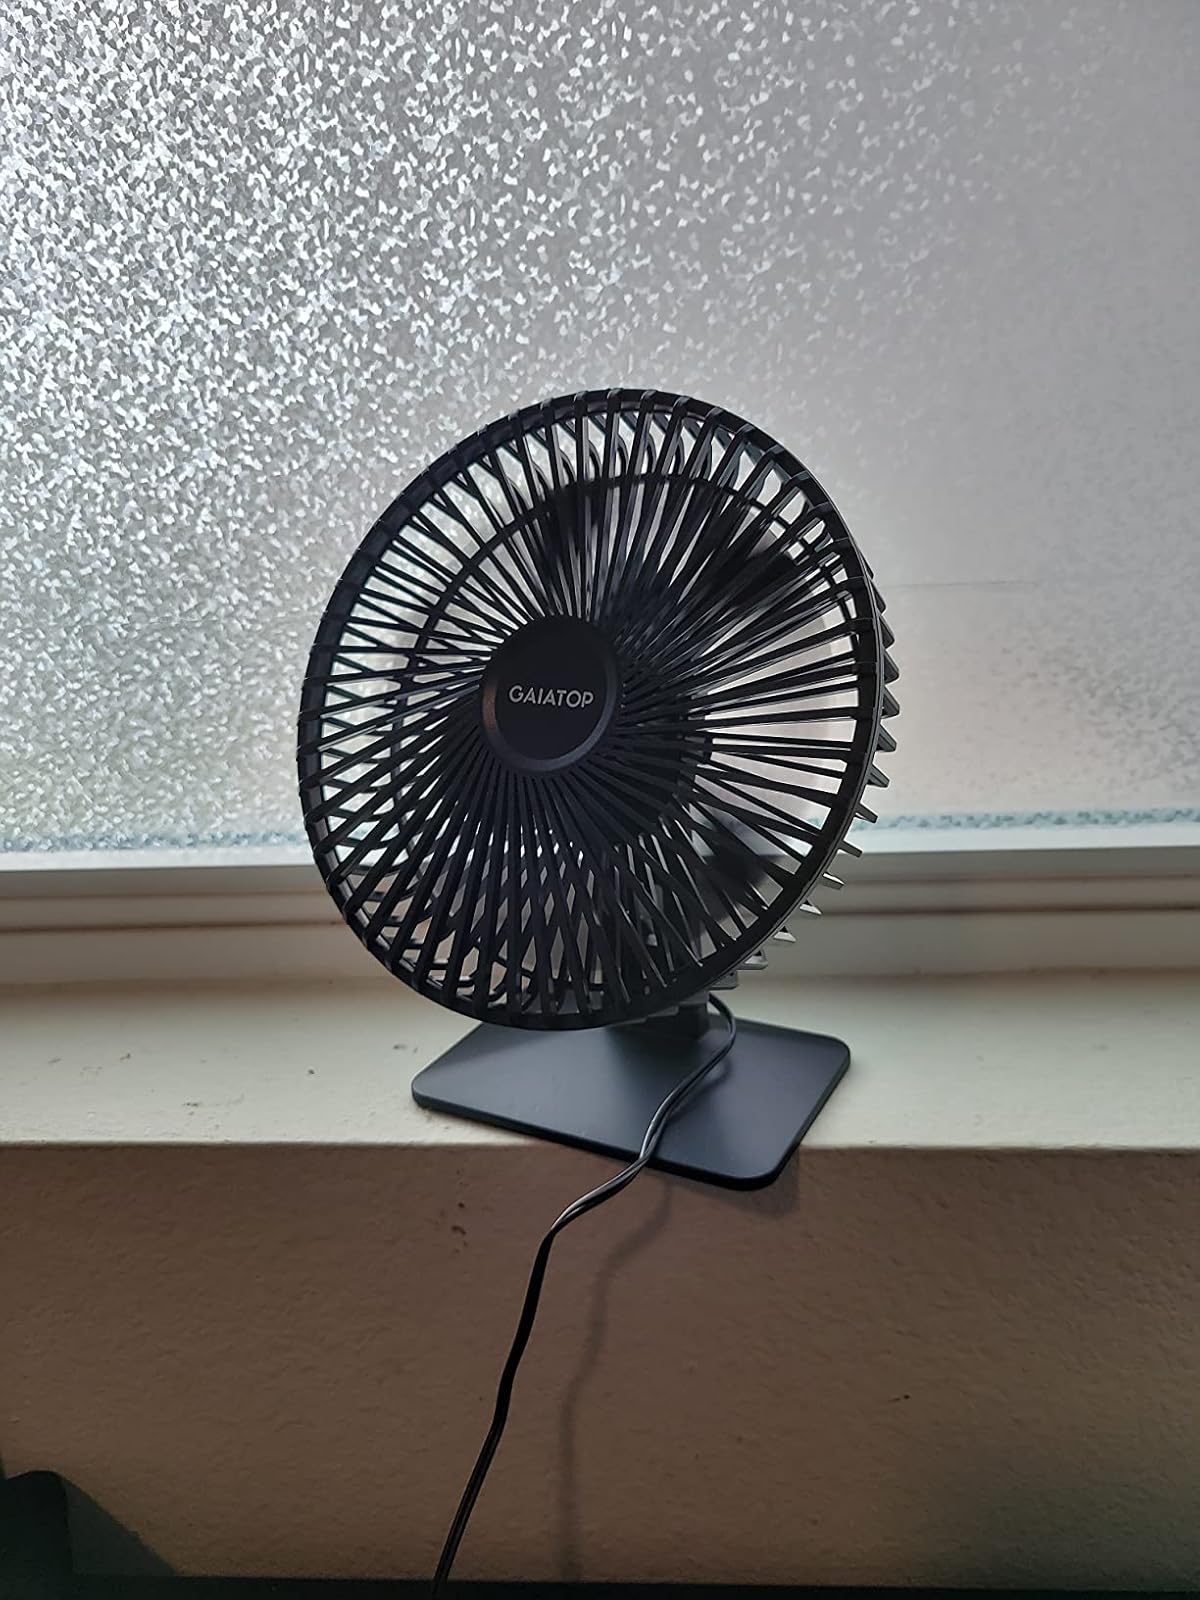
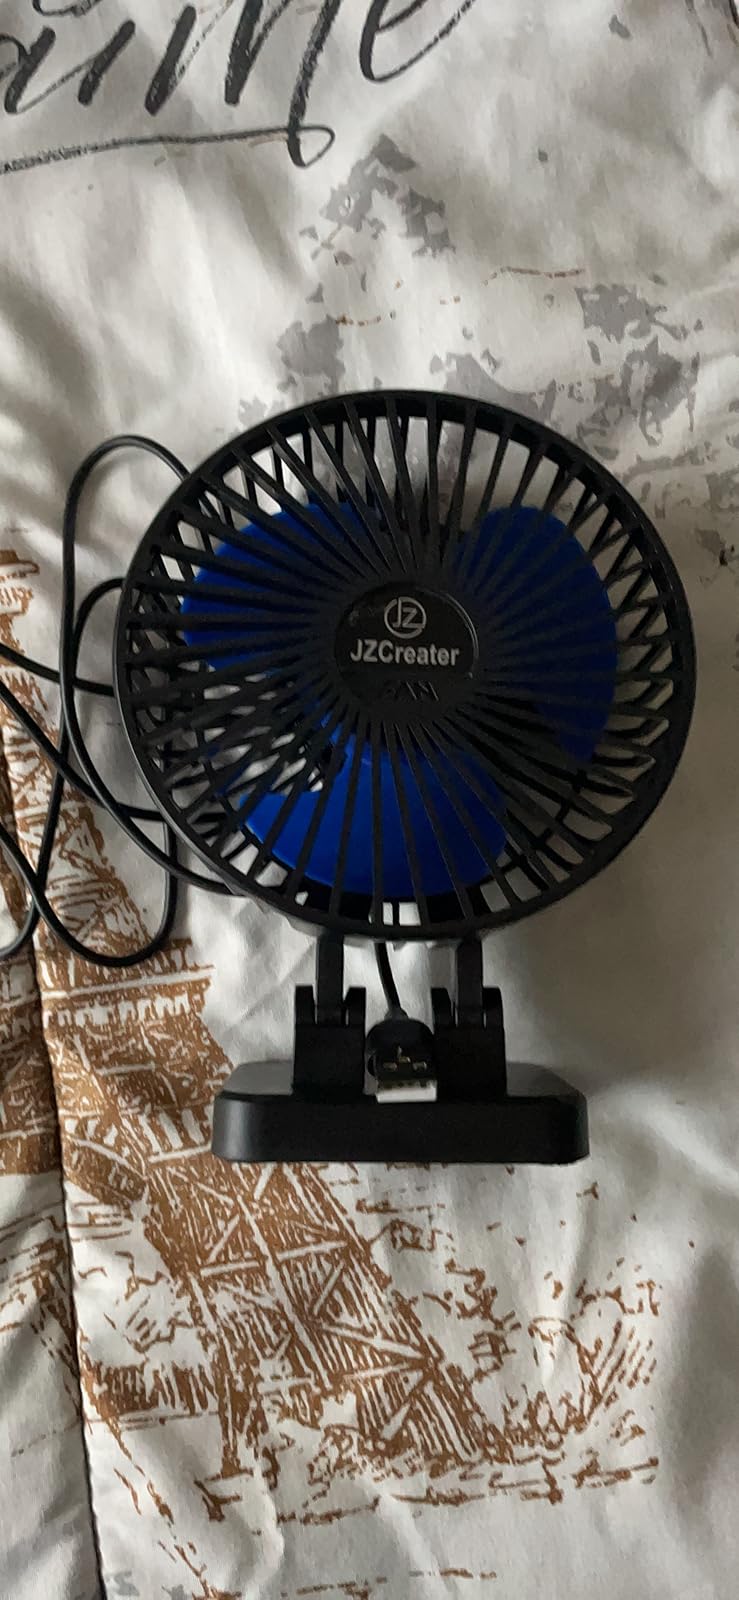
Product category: fan
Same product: no